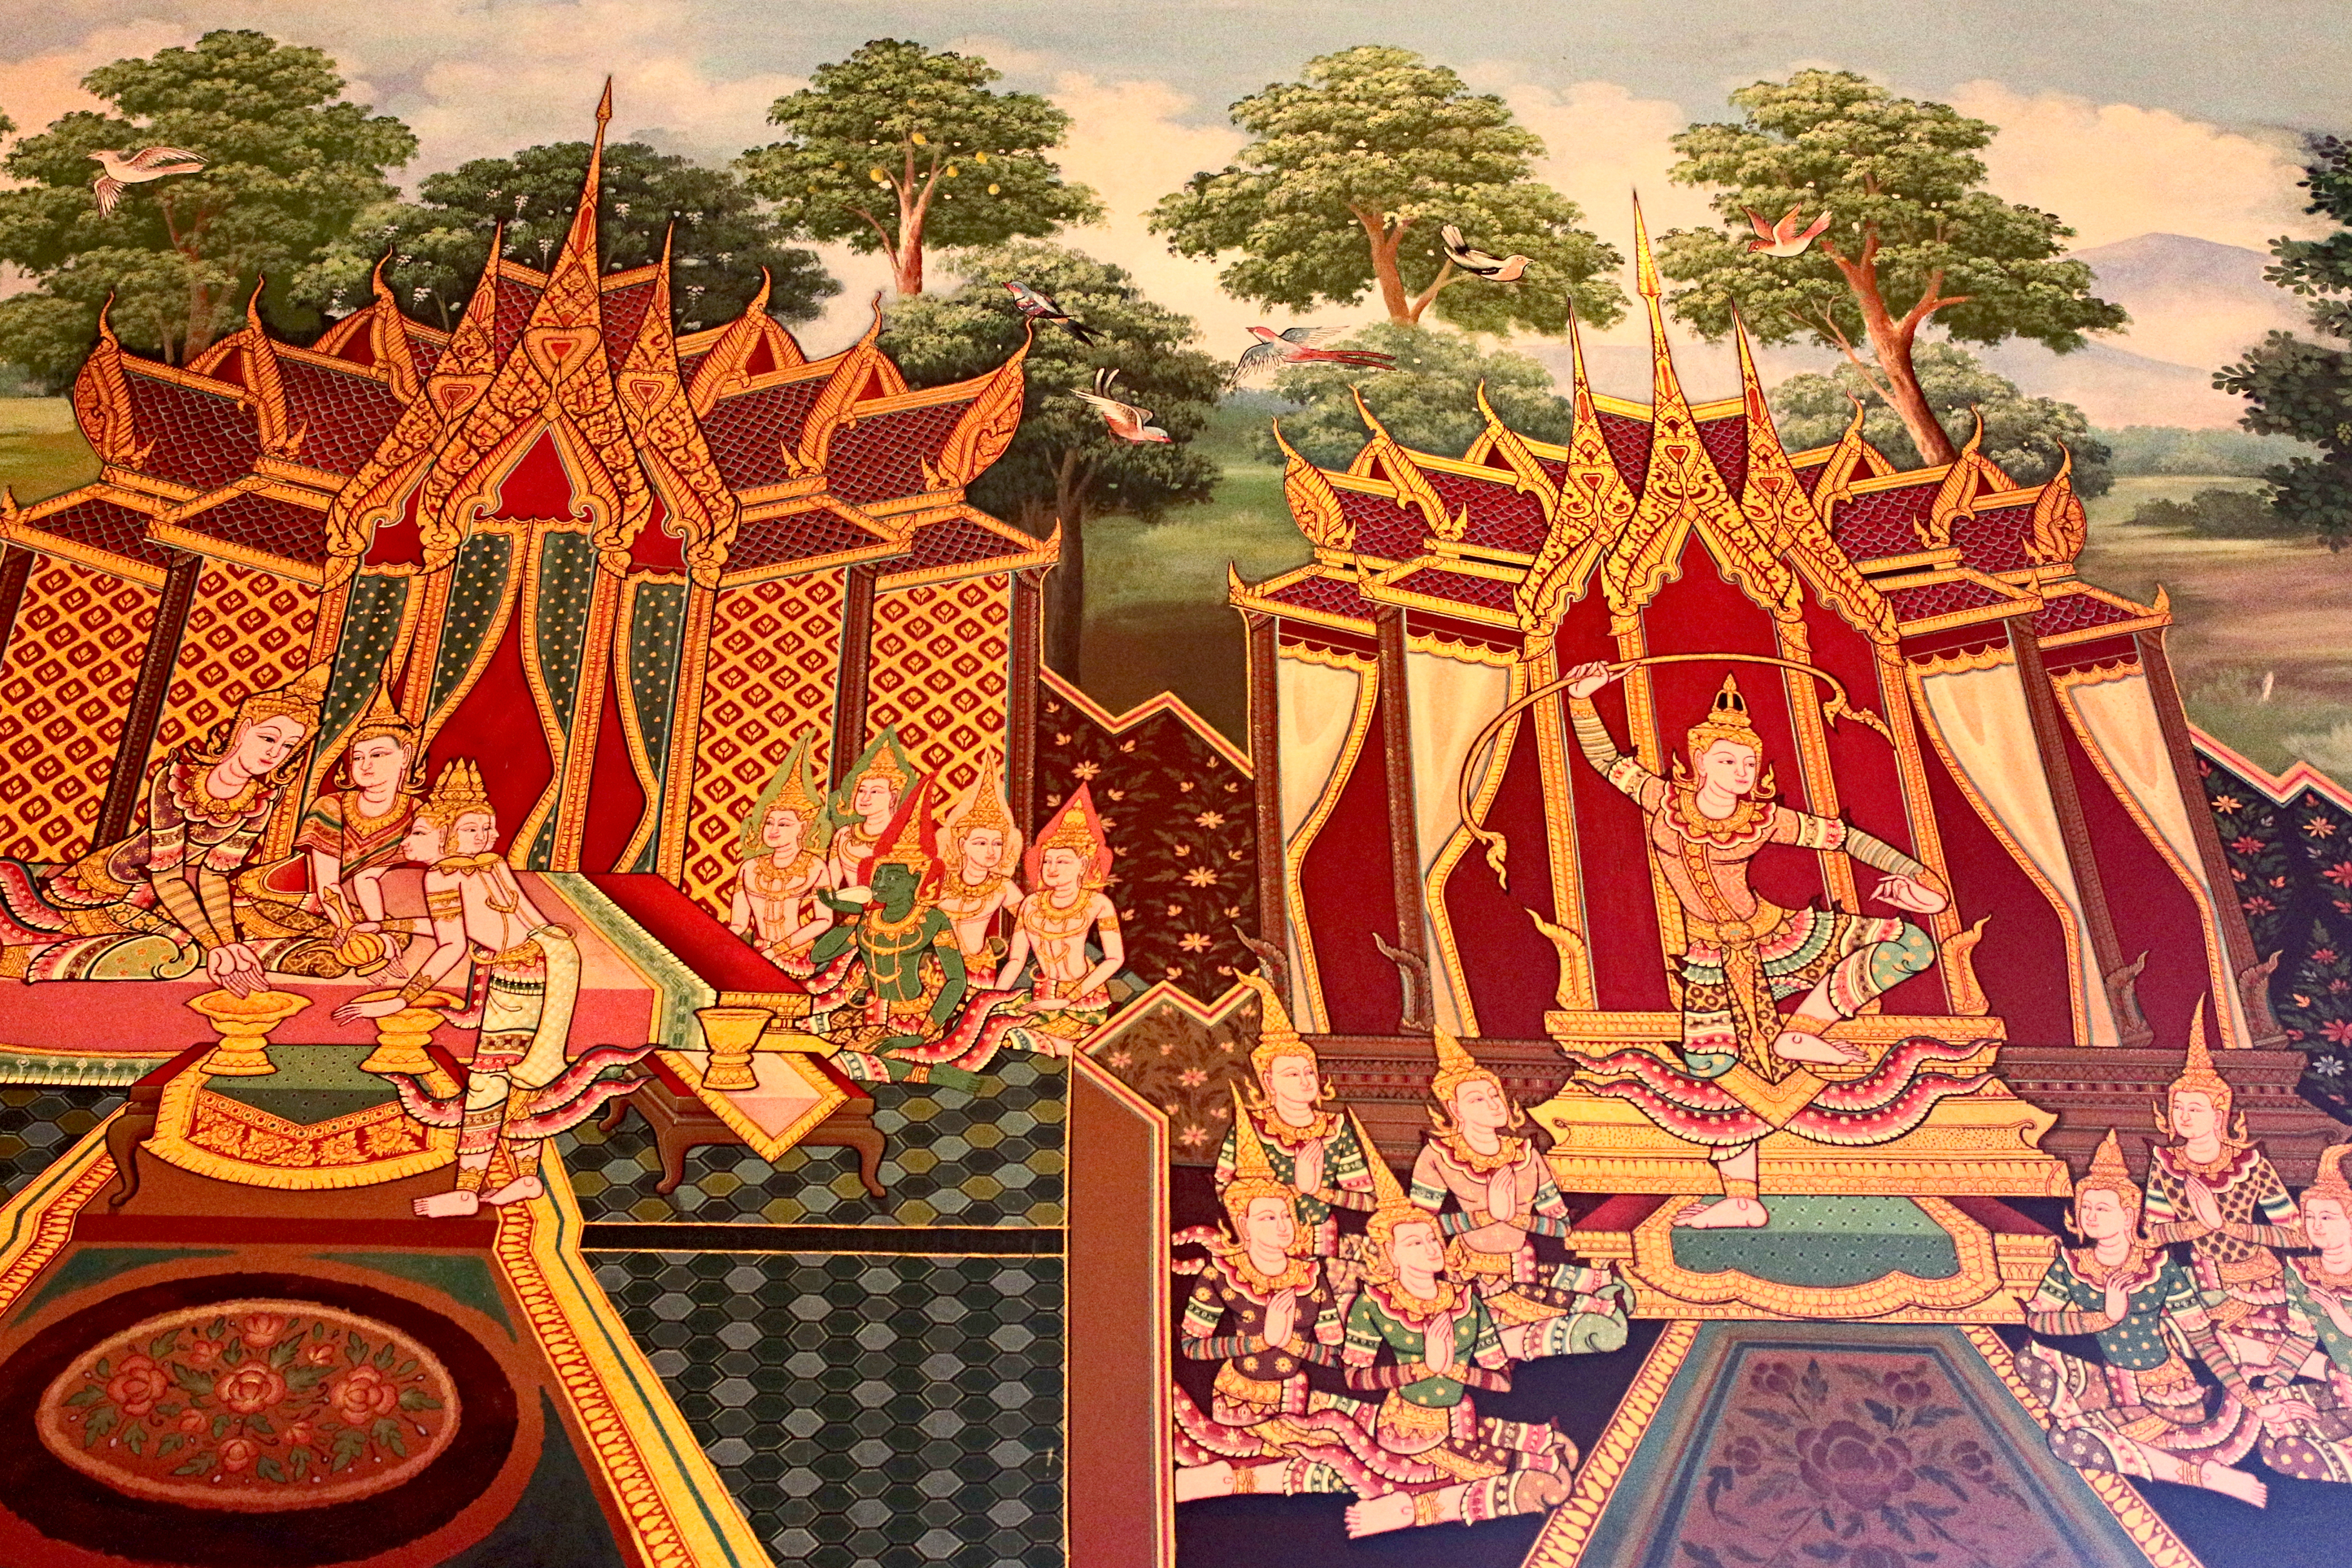
design, background, art, temple, wall, thailand, old, detail, style, religion, paint, thai, ancient, asian, traditional, texture, antique, decoration, culture, pattern, image, asia, travel, architecture, wat, building, history, vintage, abstract, buddhism, tradition, tourist attraction, shrine, amusement park, place of worship, recreation